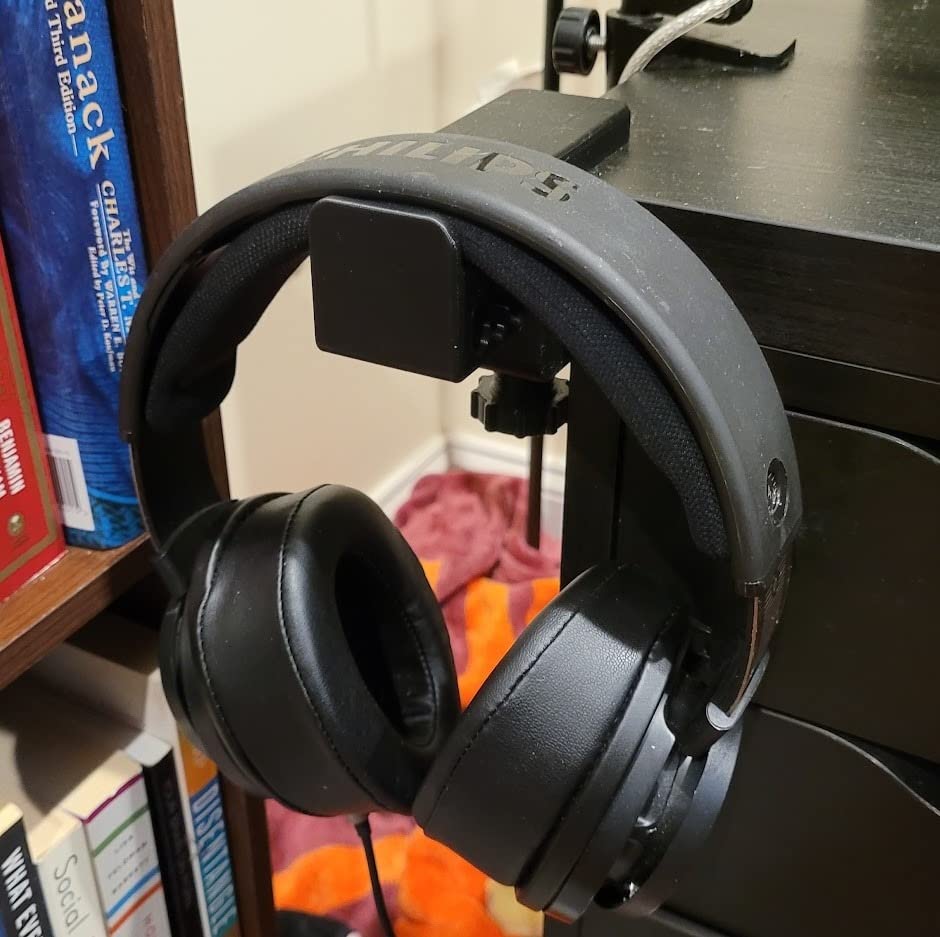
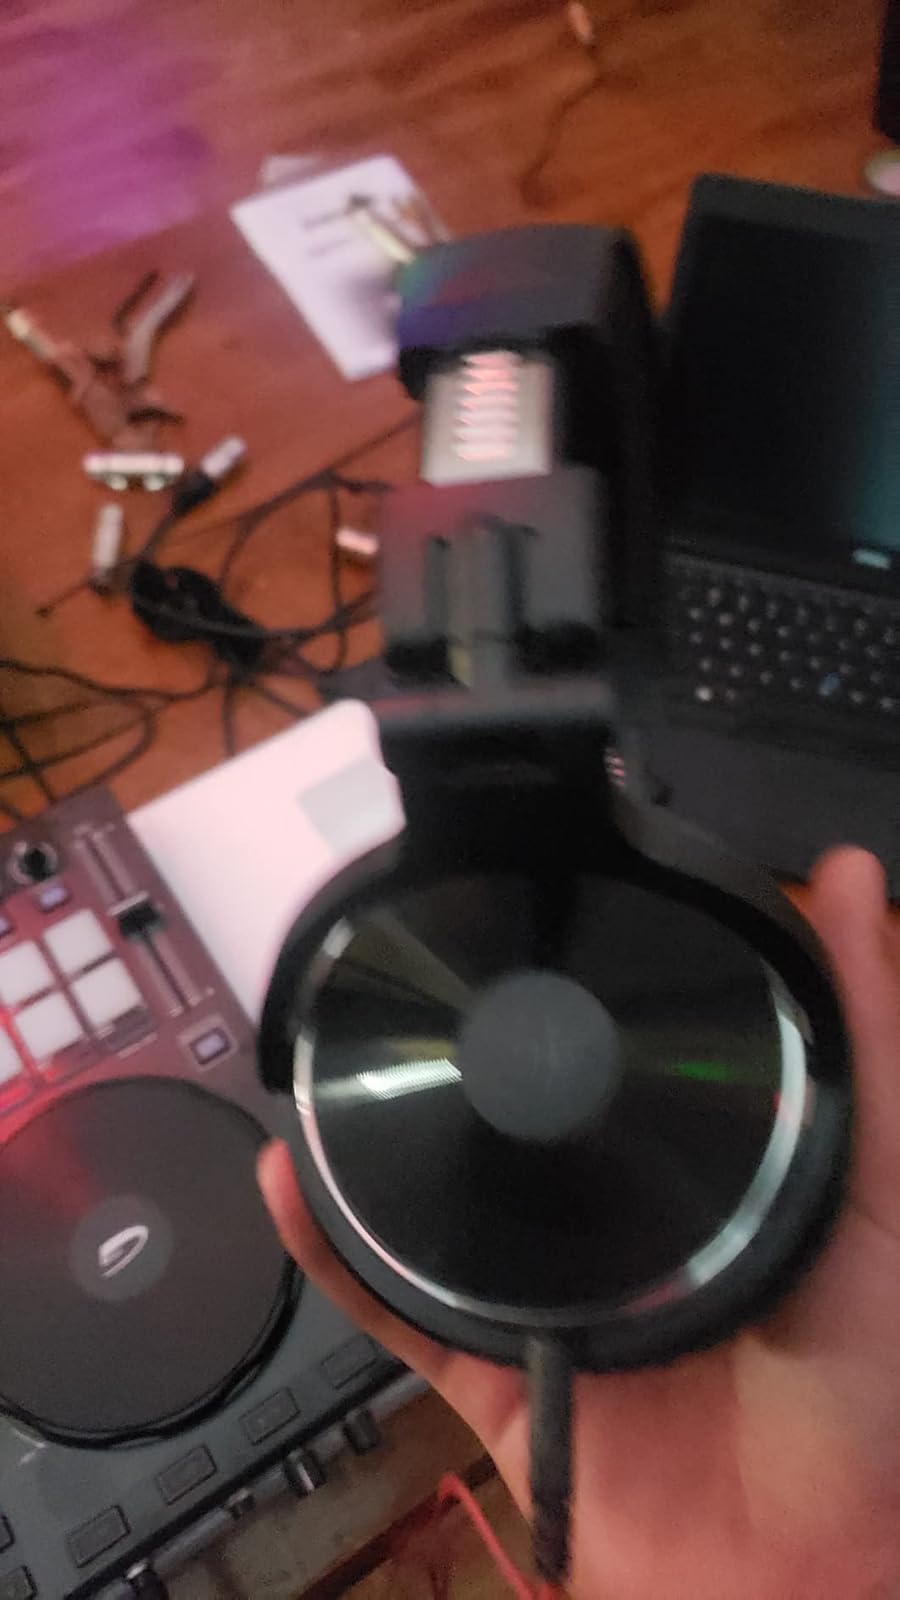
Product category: headphones
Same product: no